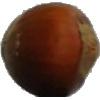
Label: Nut Forest 1